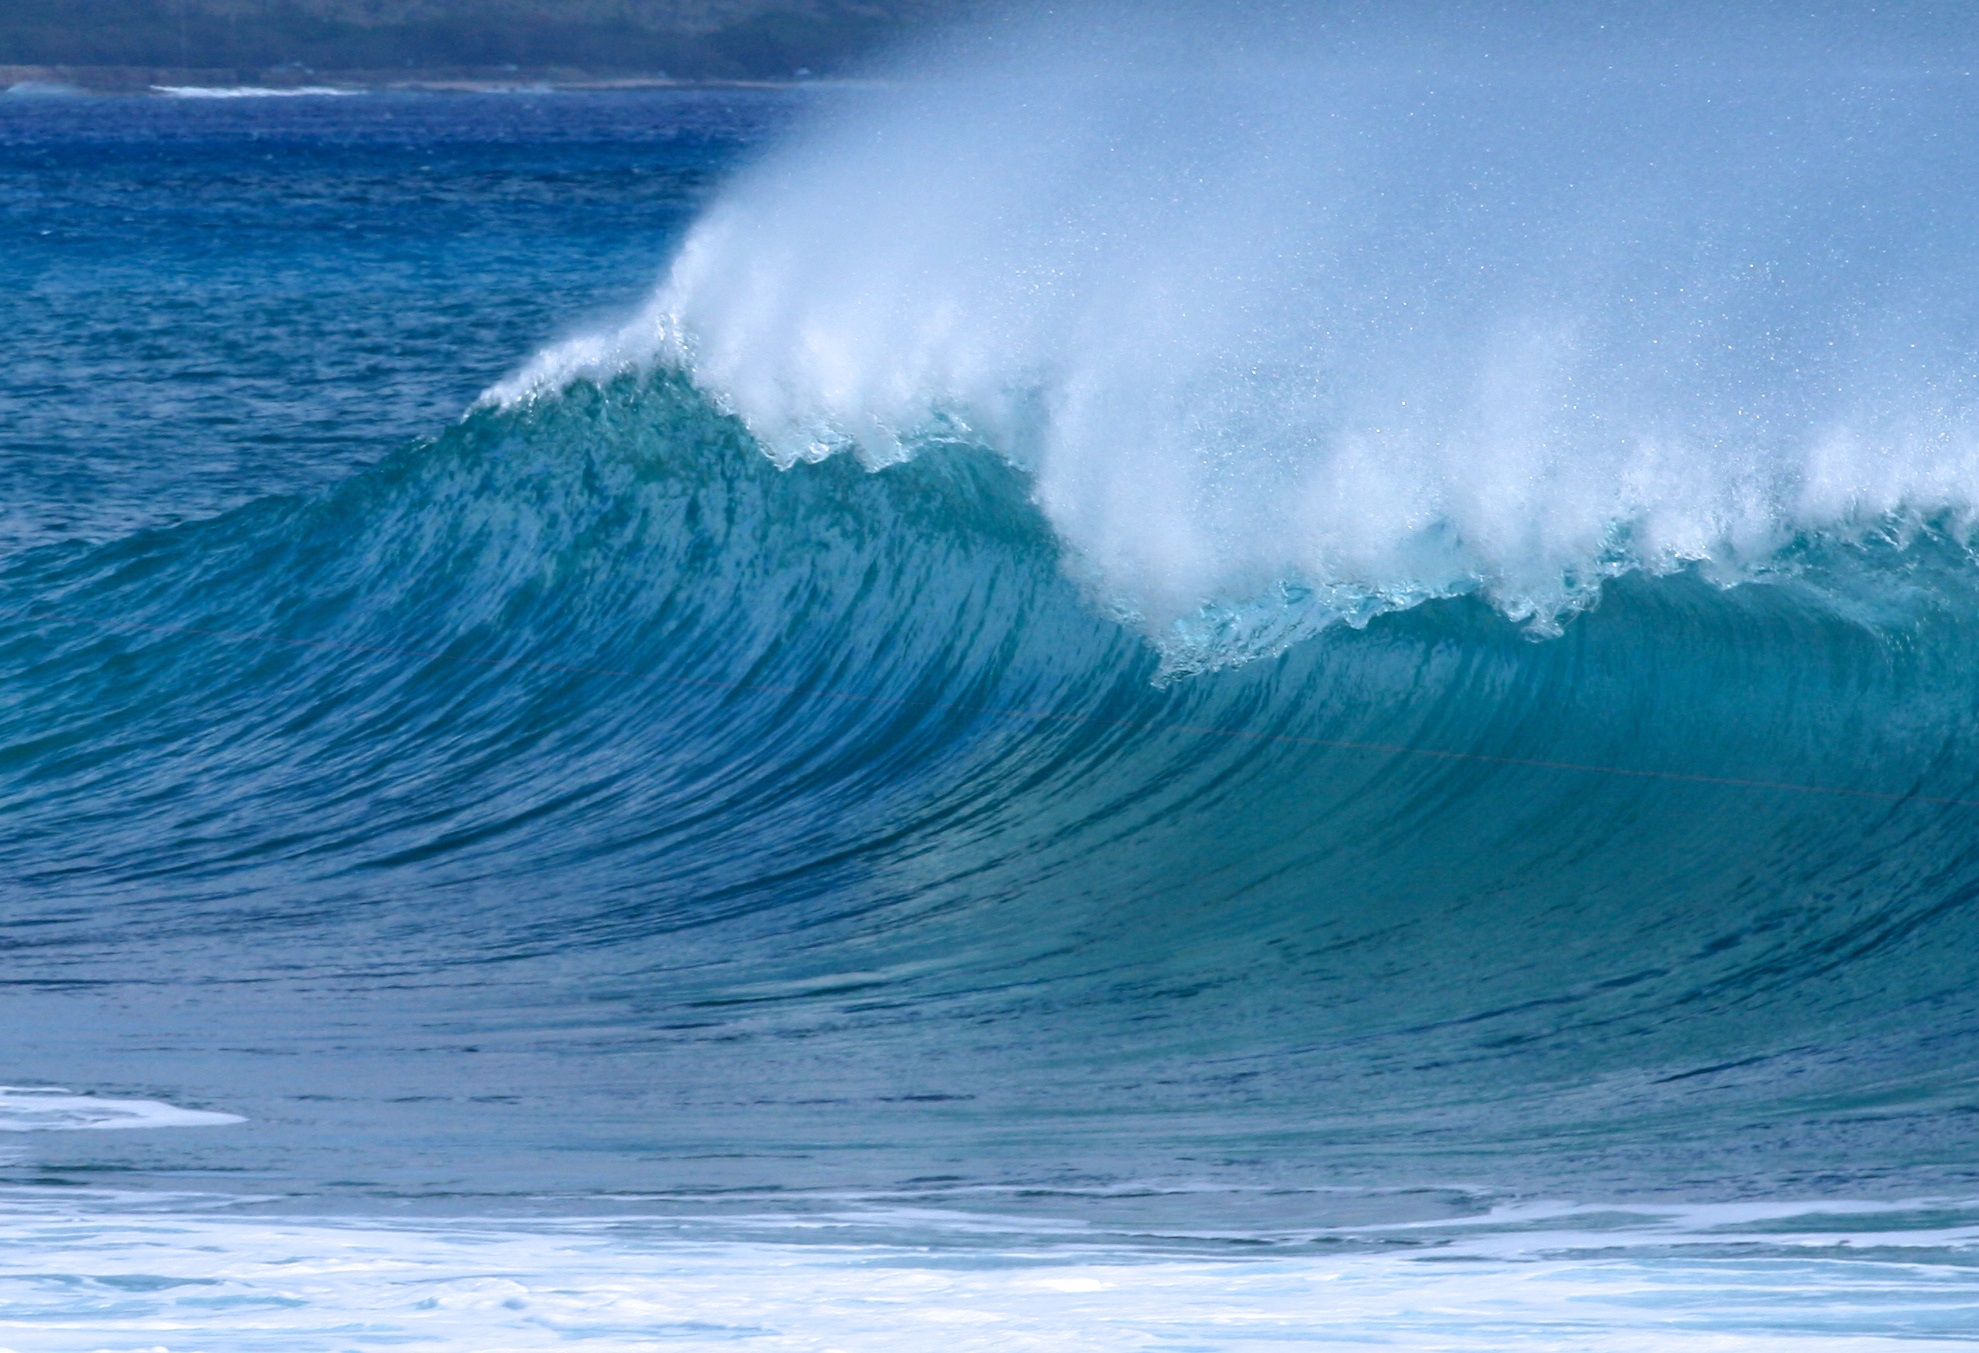
sea, coast, water, nature, ocean, shore, wave, wind, tide, surf, surfing, splash, seascape, blue, ocean wave, outdoors, pacific, wind wave